Thwaites Brewery

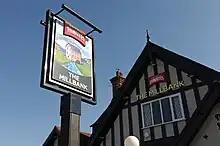
Picture of a present-day Thwaites pub, with the new Thwaites logo

Thwaites started with ten public houses in 1807. Based at the Star Brewery in Blackburn, Thwaites now owns an estate of around 270 pubs, and a portfolio of inns and hotels, and spas, which traded under the Shire Hotels banner until 2016 when they were brought under the Daniel Thwaites name.